Harry Hattersley

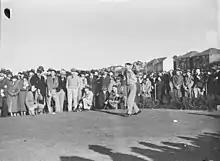
Harry Hattersley

Hattersley won the Australian Amateur twice, in 1930 and 1947, and also reached the final in 1935. The 1930 championship was played ta Metropolitan Golf Club and Hattersley won, beating Alex Russell 3&1 in the final. His second win was 17 years later, in 1947, when he beat Bill Gluth by one hole in the final at Royal Adelaide Golf Club. In 1935 he had reached the final at Royal Adelaide, but lost 2&1 to Jim Ferrier.